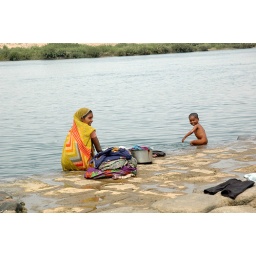
The boy was taking bath in Narmada river near raverkhedi. He was so happy and careless in his enjoyment